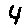
Label: 4